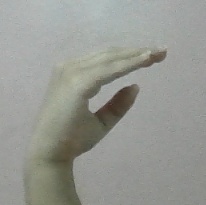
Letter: jeem